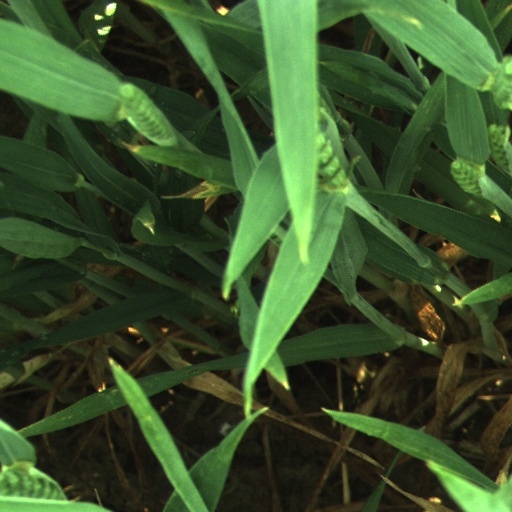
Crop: wheat